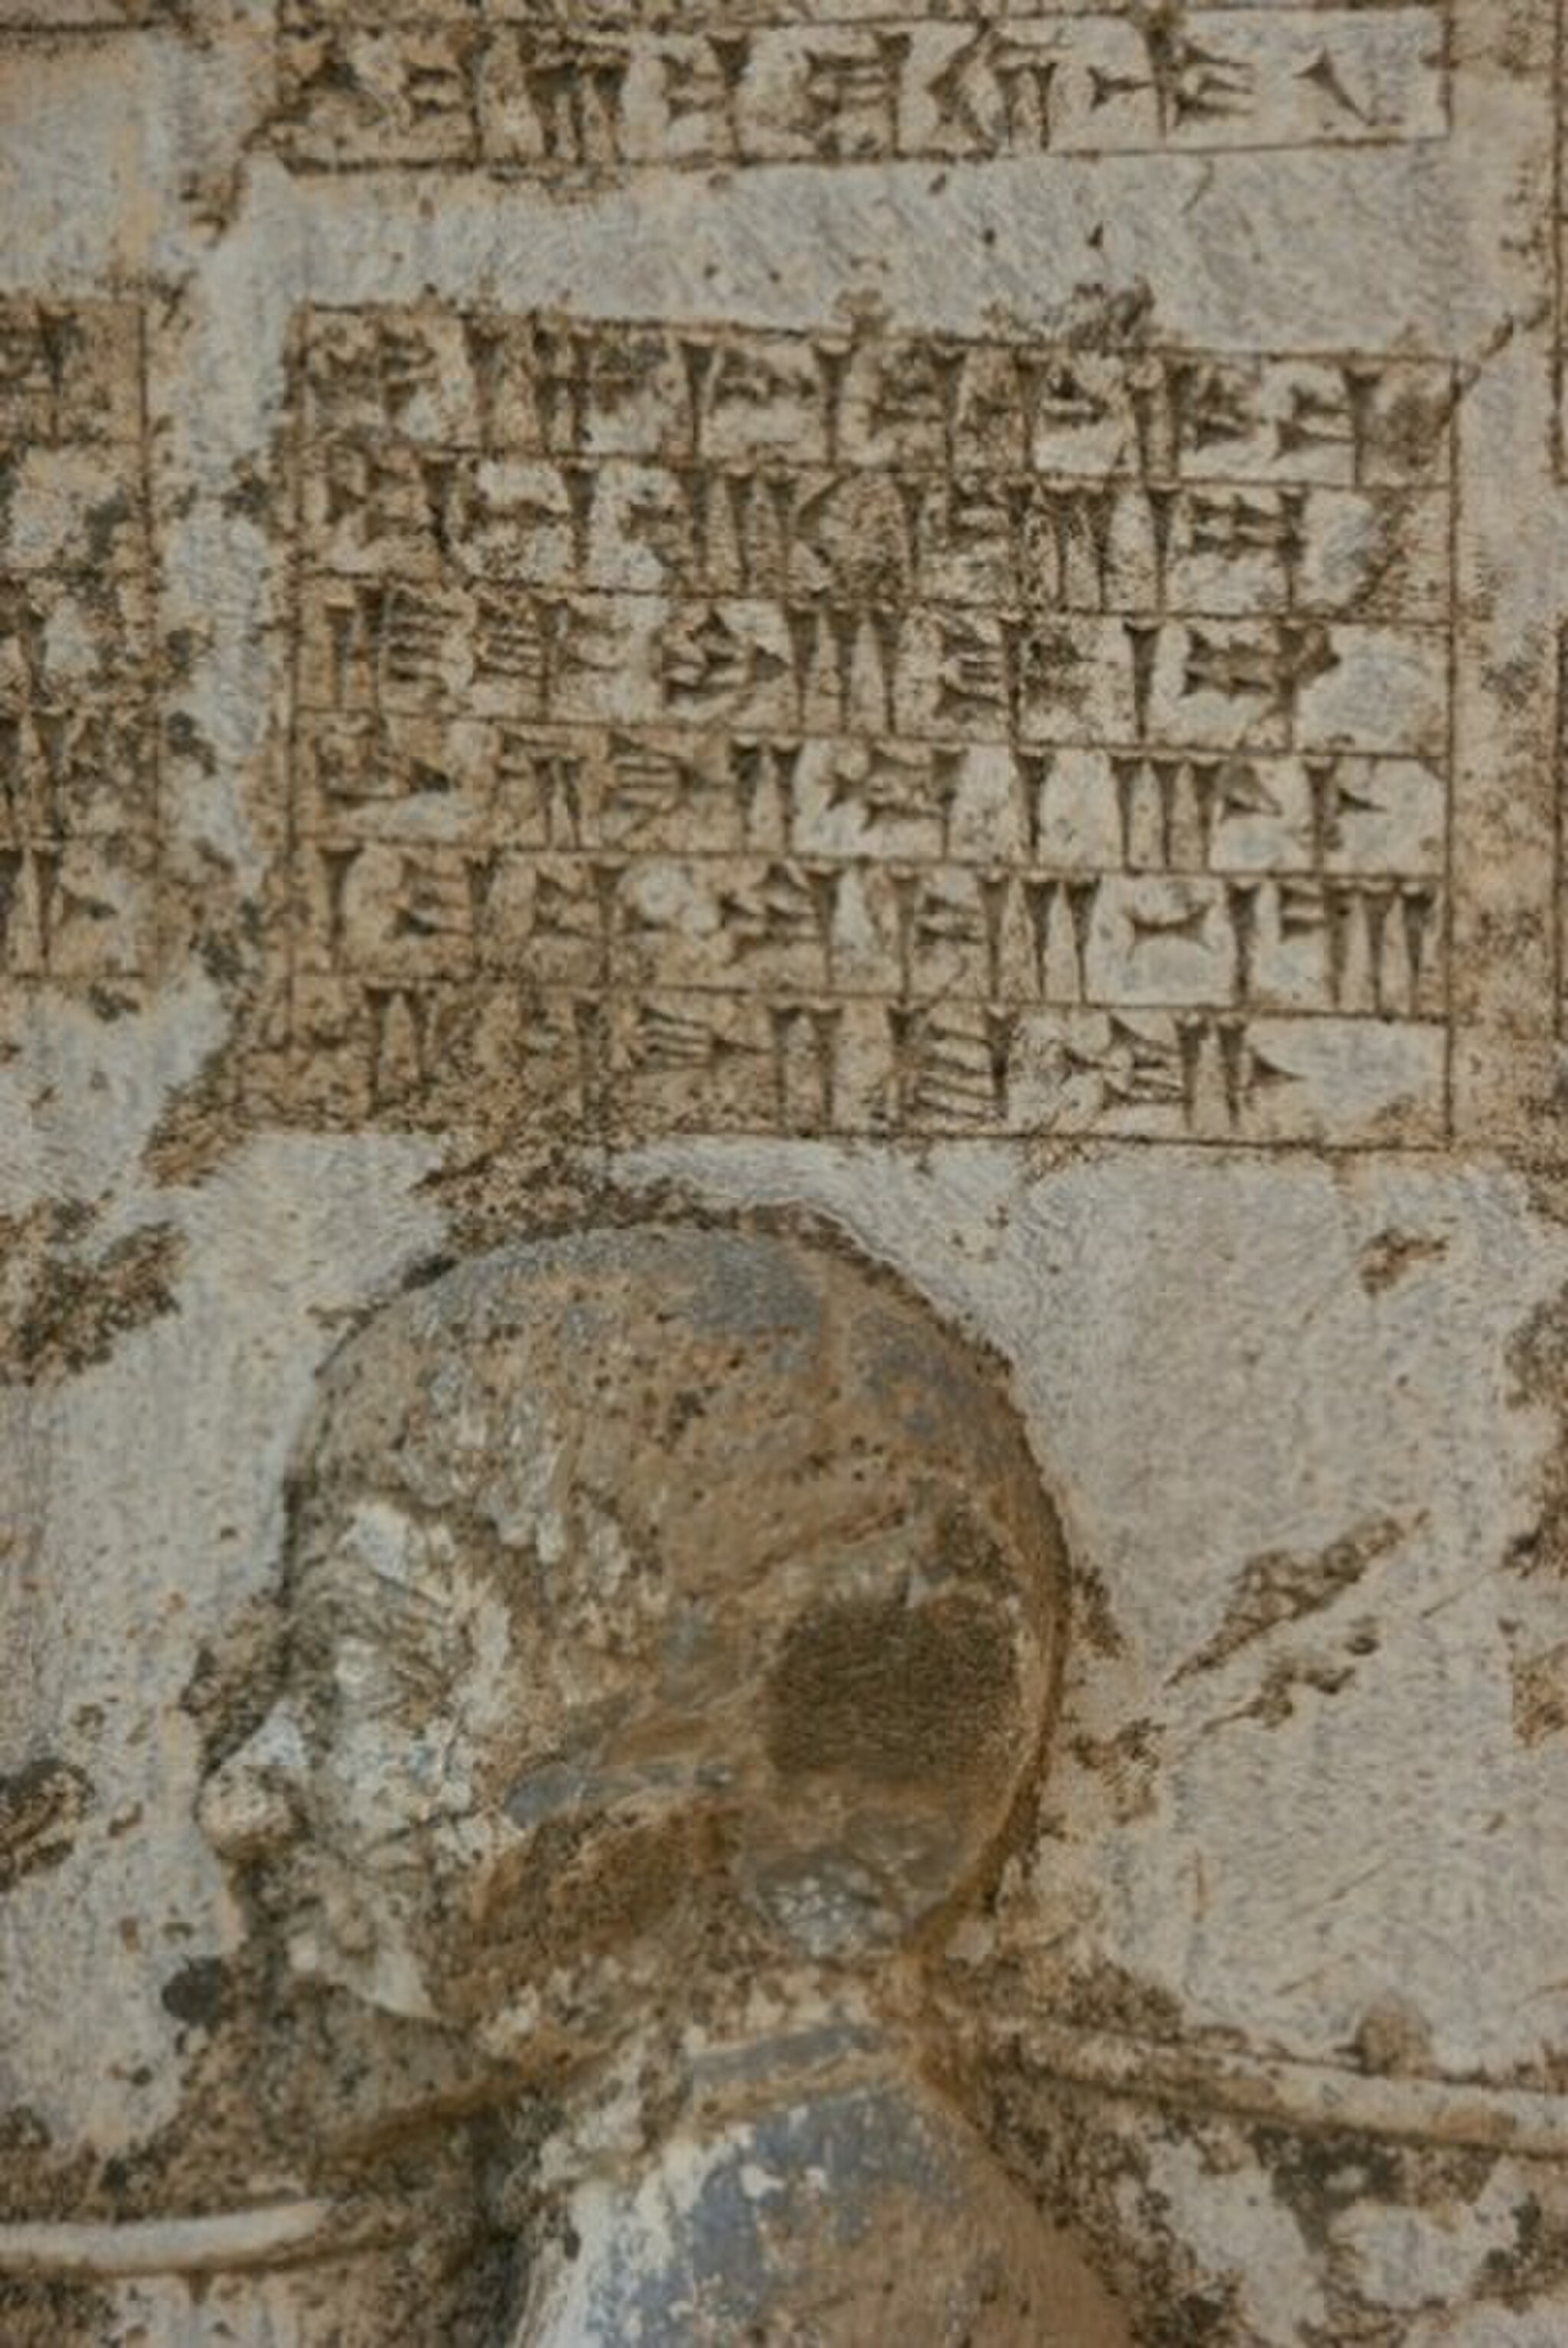
Title: Behistun relief Arakha
Description: Behistun relief Arakha
Date: 2019-01-12
Categories: CC-Zero, Behistun Inscription